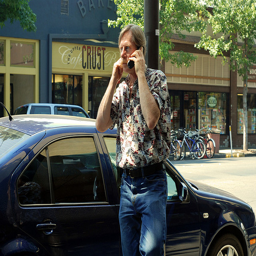
A man talking on the phone in front of a blue car
A man on a telephone holds his hand up to his other ear as he walks past a car.
A man standing next to a car with a cellphone.
A man is talking on a cell phone next to a city street.
A man standing on the side of the street with a cell phone up to his ear.